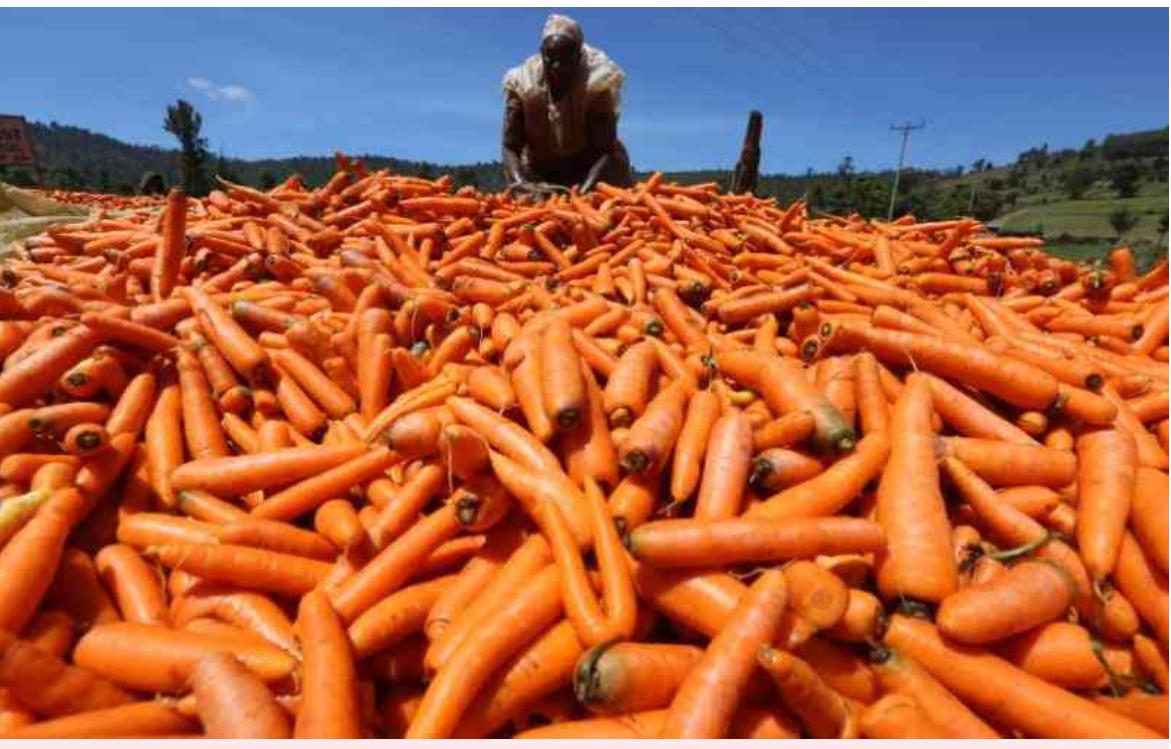
Mlima, mti, mkulima akiwa shambani akikusanya karoti zenye rangi ya michungwa kwa ajili ya kupelekwa sokoni kwenda kuuzwa kwa wateja.